Beagle conflict

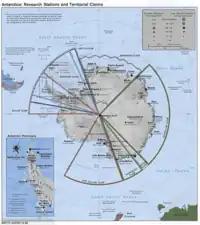
The map shows the overlapping projection of the countries over the Antarctic

On 14 July 1977, the Chilean Government issued the decree n°416 over the baselines (See Chilean Baselines Map). The decree had two main implications for the controversy. First, it extended the range from which Chile might attempt to project its 12-mile territorial sea and 200-mile Exclusive Economic Zone along a continued line from Picton, Nueva, and Lennox Islands as far south as Cape Horn, thus greatly increasing its potential maritime jurisdiction to the east and southeast. Second, it effectively converted all waters enclosed by the baselines into Chilean internal waters where navigational rights for Argentina would exist only through explicit agreements with Chile. The Argentine port of Ushuaia, located on the north shore of the east Beagle Channel, had no direct free way to the Pacific Ocean through Argentine waters. Argentina has so far considered its unfettered use of the waters surrounding the Fuegian Archipelago to be a matter of critical importance for its commercial and military navigation.